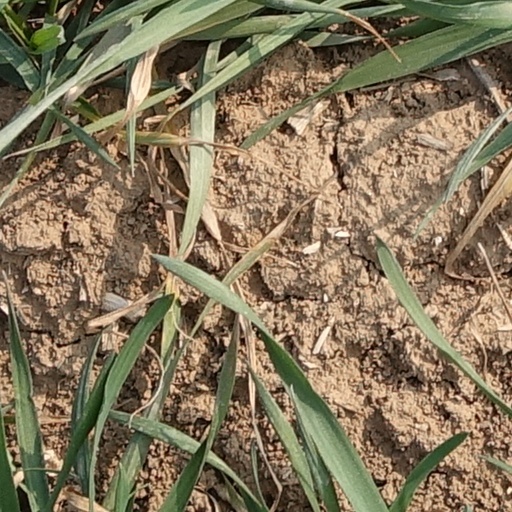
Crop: wheat